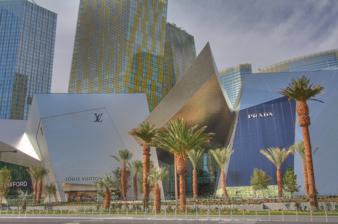
Building: The Shops at Crystals
Country: United States of America
Year built: 2009
Shopping mall in Paradise, Nevada The Shops at Crystals Exterior of Crystals, as seen along the Las Vegas Strip Location Las Vegas Strip , Paradise, Nevada Coordinates 36°6′29″N 115°10′28″W / 36.10806°N 115.17444°W / 36.10806; -115.17444 Address 3720 S. Las Vegas Boulevard Las Vegas, NV 89109 Opening date December 3, 2009 ; 15 years ago ( December 3, 2009 ) Owner Invesco and Simon Property Group (50%) Architect Daniel Libeskind No. of stores and services 57 Total retail floor area 500,000 sq ft (46,000 m 2 ) No. of floors 3 Website theshopsatcrystals .com The Shops at Crystals is an upscale shopping mall in the CityCenter complex on the Las Vegas Strip in Paradise, Nevada . The 500,000-square-foot (46,000 m 2 ) mall contains high-end retailers, gourmet restaurants, and art galleries. The exterior design was created by Daniel Libeskind , while David Rockwell worked on interiors. For its environmentally friendly design, Crystals received LEED Gold Core & Shell certification from the U.S. Green Building Council , making it the largest retail district in the world to achieve such a feat. Crystals opened on December 3, 2009, and was originally owned by MGM Resorts International and Dubai World . In 2016, it was sold to Invesco and Simon Property Group for $1.1 billion. History The mall is part of the CityCenter project on the Las Vegas Strip , and was originally owned by MGM Resorts International and Dubai World . It opened on December 3, 2009, known then as simply Crystals. Despite opening during the Great Recession , MGM predicted that the mall would be successful. However, as the economic downturn began, the company had briefly reconsidered whether to proceed with construction. The mall struggled in its early years before seeing a turnaround. By 2013, the mall had been renamed The Shops at Crystals. According to MGM chief Jim Murren , the mall was designed with the intent of eventually being sold. In April 2016, it was sold for $1.1 billion to Invesco and Simon Property Group in a joint partnership. Design Crystals interior and treehouse structure The exterior of Crystals was designed by Daniel Libeskind , marking his first Las Vegas project, while interior designs were done by David Rockwell . Prospective retailers were attracted to the mall because of its design. Libeskind's design includes sharp angles and an abundance of glass. The mall structure features complex steel framework which includes 19 separate roofs, uniquely shaped and overlapping in some cases. Rockwell's design includes a grand staircase, and features an indoor park theme in some areas, including hanging gardens and a 70-foot wooden treehouse structure serving as a concierge desk and restaurant seating area. The interior also has a flower carpet that is changed regularly based on the seasons. It was inspired by the Flower Carpet event in Brussels. Ceilings reach up to 120 feet in some areas of the mall. Because of this, catwalks were built in four locations around the mall to aid in lighting maintenance. Overlooking the mall's roof and its sharp angles Architecture critic James S. Russell, writing for Bloomberg News , called Crystals "a fun antidote to the smothering fairy-tale pomp that has become the Las Vegas norm". Another architectural critic, Paul Goldberger , wrote in The New Yorker that Libeskind's jagged shapes "inject the normally dreary precinct of a shopping mall with a shot of adrenaline". In 2013, USA Today named it among the most "amazing luxury malls" in the U.S. Like other buildings at CityCenter, Crystals was designed to be environmentally friendly, with features including skylights, reclaimed wood, and efficient water fixtures. In October 2009, it was awarded LEED Gold Core & Shell certification from the U.S. Green Building Council , making it the largest retail district in the world to achieve such a feat. Features Exterior of Gucci and Dolce & Gabbana stores at Crystals Crystals features 500,000 sq ft (46,000 m 2 ) of space, and has 57 tenants, including retailers and restaurants. It opened with 23 tenants, and more were added throughout 2010. Some retailers had delayed their openings due to poor economic conditions, and others dropped out altogether. The mall targets a wealthy clientele and is known for its luxury stores. Notable retailers at the time of opening included Dior , Hermès , Prada , Tiffany & Co. , Assouline Publishing , and De Grisogono . Thirteen retailers made their Las Vegas debut with the opening of Crystals, including Miu Miu , Paul Smith , Porsche Design , and Tom Ford . Crystals includes the largest Louis Vuitton store in North America, with a three-story facility measuring 14,000 sq ft (1,300 m 2 ). Assouline and De Grisogono closed in 2013, and several new retailers opened later that year, including Loro Piana , Richard Mille , Rimowa , and Valentino . Glacia ice attraction The mall includes water and ice attractions designed by WET . Halo consists of clear cylinders filled with water, which is manipulated by high-speed motors to produce vortices accompanied by colored lighting. Glacia consists of ice columns rising up to 15 feet. Rods within the columns can heat or cool the ice to create unique carvings. The columns are illuminated by light, and the attraction is accompanied by a tone poem from Mickey Hart . Crystals opened a Princess Diana exhibit in 2022, marking the 25th anniversary of her death . Princess Diana: A Tribute Exhibition covers 10,000 sq ft (930 m 2 ) and features numerous personal items that belonged to her. Restaurants Crystals opened with several restaurants, including Mastro's Ocean Club , a steak and seafood restaurant which includes dining space in the mall's treehouse. Other restaurants included Brasserie Puck, a French restaurant by chef Wolfgang Puck . The Pods, also by Puck, offered coffee and snacks. Brasserie failed to meet expectations and was replaced by a new Italian restaurant from Puck called Cucina, opened in June 2010. An Asian restaurant, Social House, opened in 2010, and operated for five years. Chef Todd English and actress Eva Longoria partnered to create a space which operated as a restaurant and nightclub, known respectively as Beso and Eve. The business opened with Crystals, and filed for Chapter 11 bankruptcy in 2011, following financial problems and litigation with investors. Later that year, Landry's agreed to purchase the restaurant and now-closed nightclub. The combined business had owed more than $3 million in back rent to MGM. Despite this, MGM stood by Longoria in her battle with investors, viewing her involvement as an asset to the business. In 2012, Landry's closed Beso for remodeling and reopened it as She, a female-oriented steakhouse with a nightclub. Longoria retained an ownership stake in the new business. The nightclub closed in early 2013, and Landry's closed She in May 2014. Chef English also opened a bar and restaurant, known as Todd English P.U.B., in 2010. He departed the property in 2017, and his bar was renamed simply The Pub. It was replaced in 2022 by Toca Madera, a Mexican restaurant. Art Upon opening, Crystals included art galleries by Dale Chihuly , Richard MacDonald , and Rodney Lough Jr. Several other artists have their work on display throughout Crystals, including Wook Jang Cheung, whose steel sculptures depict animals and reach up to 10 feet in height. In 2010, MGM commissioned graffiti artist DAIM to create Left Attention , a 69-foot-long by 15-foot-high mural on the mall's third floor. Akhob , an art installation by James Turrell , opened at the mall's Louis Vuitton store in 2013. Later that year, he designed a monorail station for Crystals. In 2015, Tatsuo Miyajima unveiled Hoto , an 18-foot mirror tower featuring more than 3,000 LED-lit numbers. Immersive Van Gogh , an interactive exhibit focused on the work of artist Vincent van Gogh , was showcased on the mall's entire third floor during 2021. Gallery Crystals, seen at the base of CityCenter Exterior view along the Strip One of the mall entrances Ground floor Overlooking the mall interior Shopping corridor Flower arrangements inside the mall The mall's treehouse structure Treehouse from the ground floor See also 63 , another shopping complex at CityCenter References